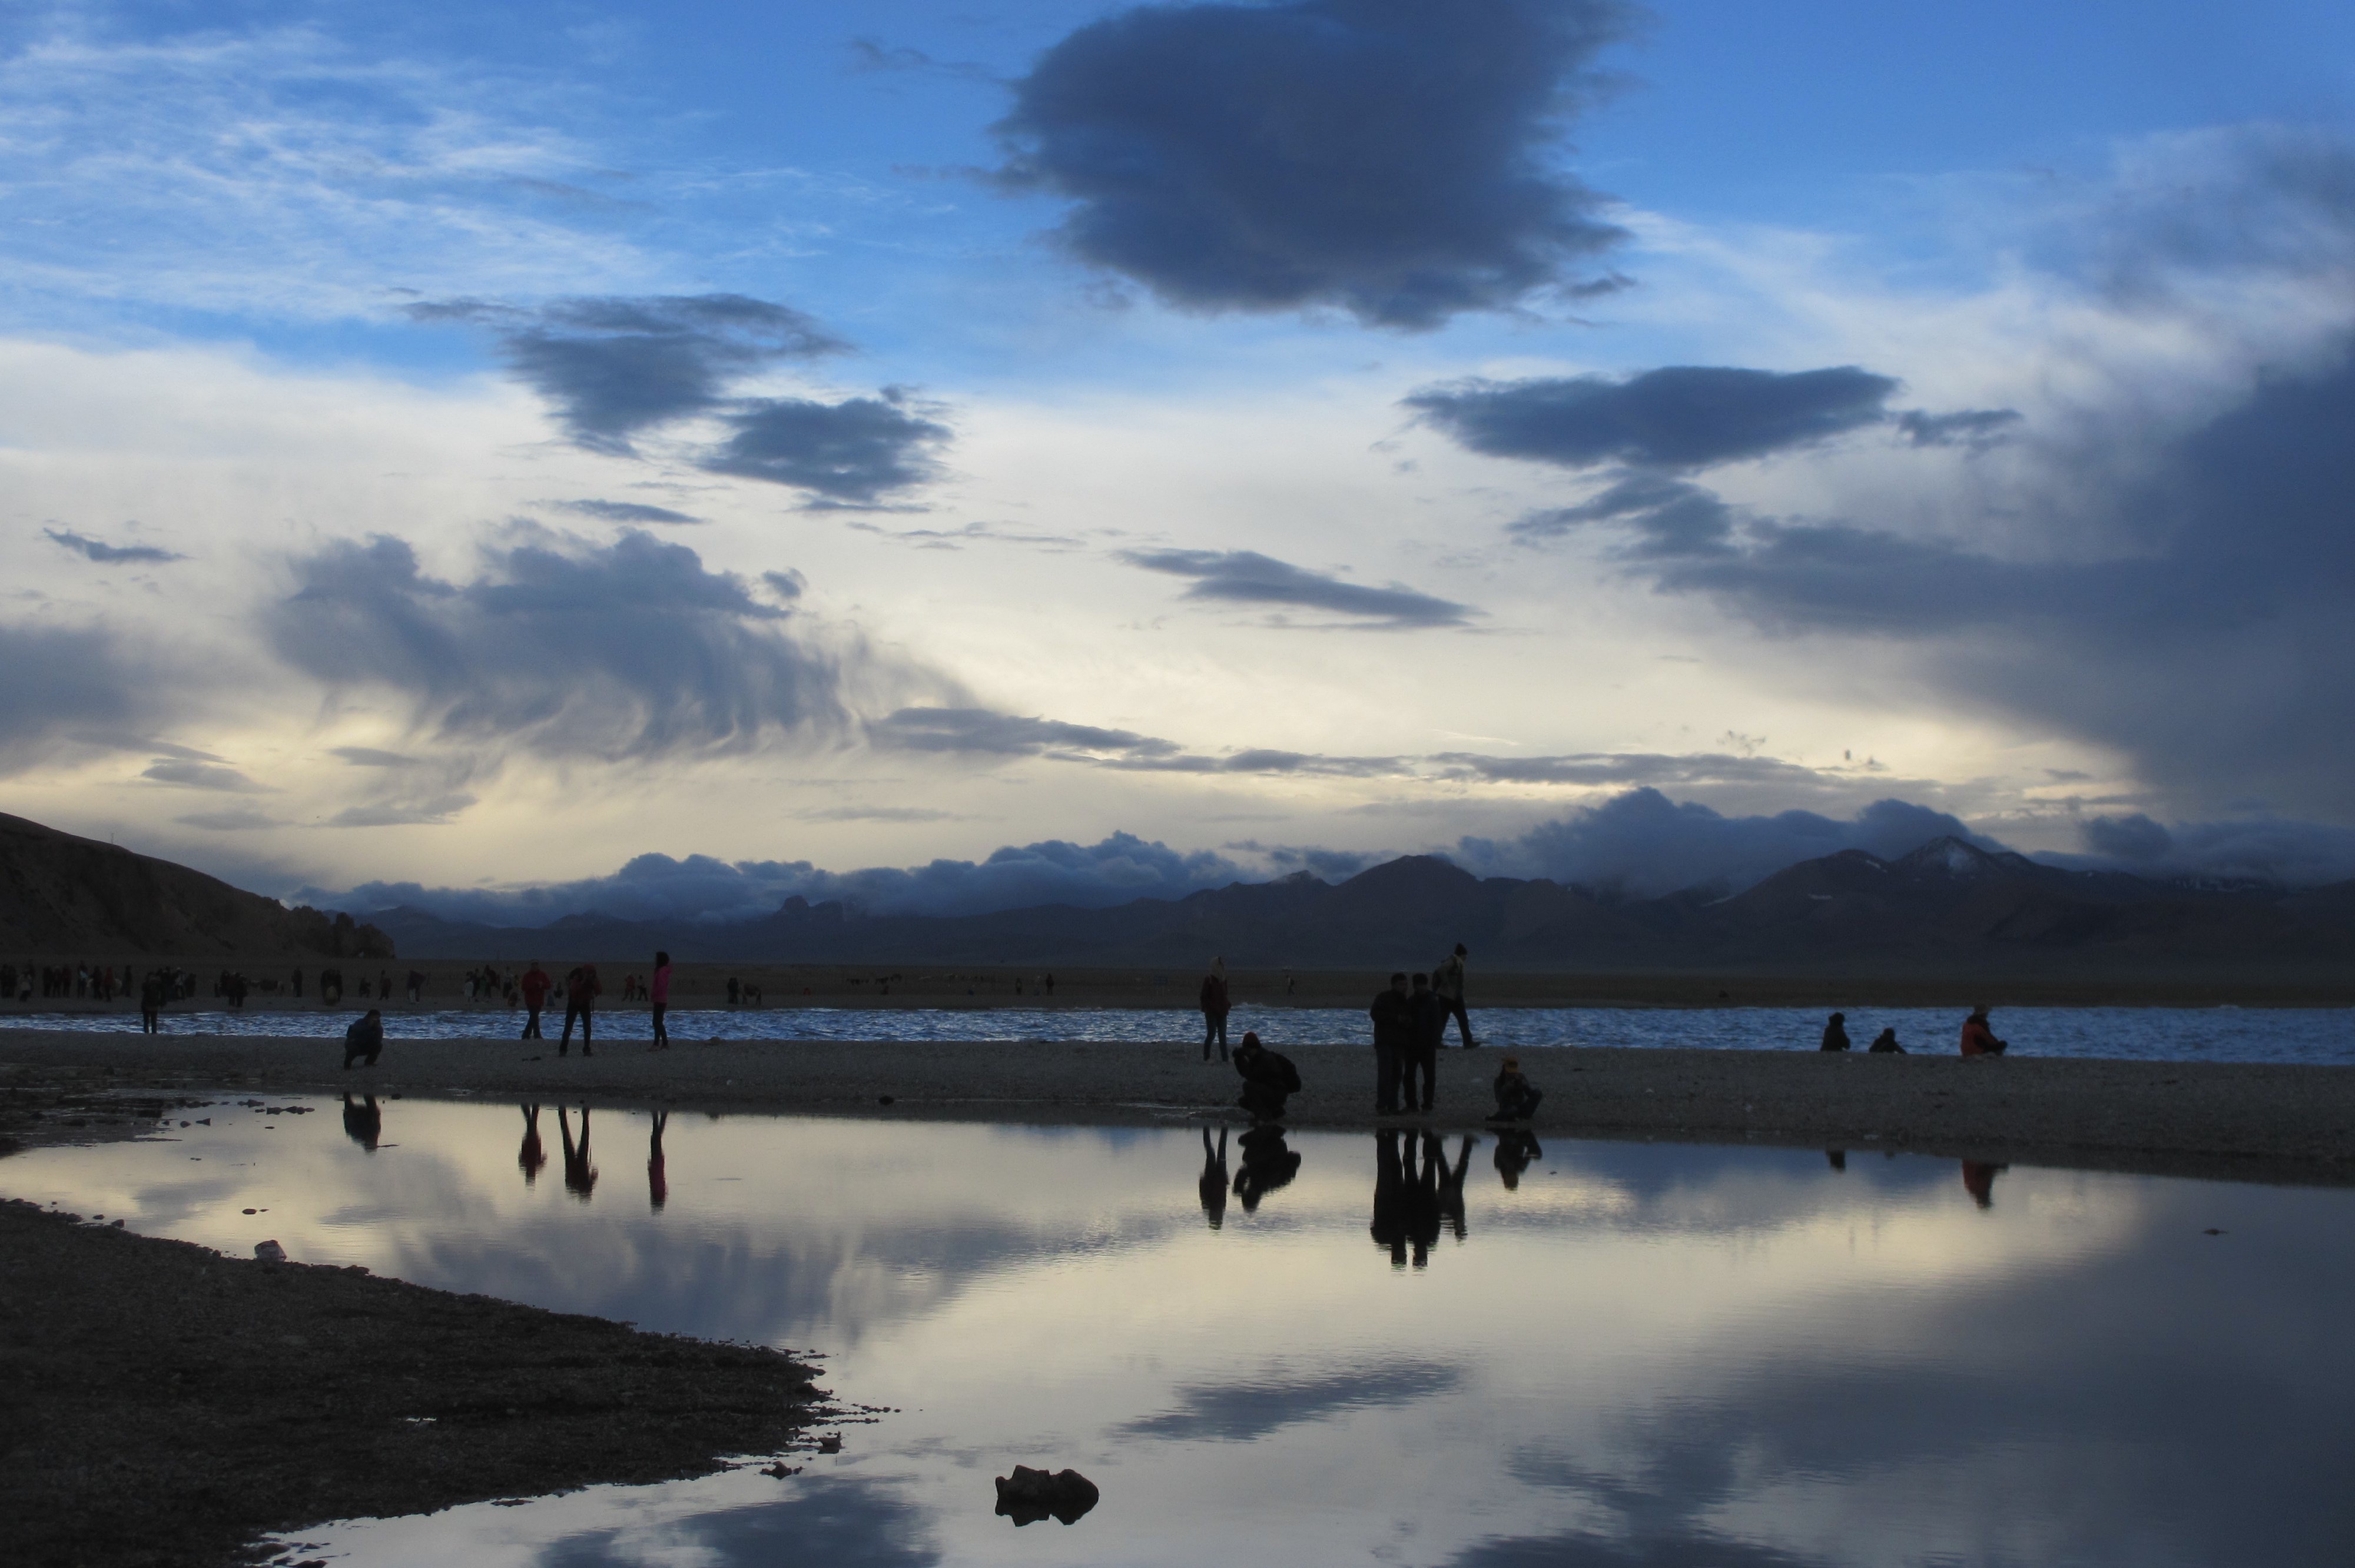
sea, coast, water, ocean, horizon, snow, winter, cloud, sky, sunrise, sunset, sunlight, morning, shore, wave, lake, dawn, dusk, evening, reflection, bay, reservoir, body of water, loch, meteorological phenomenon, atmospheric phenomenon